Tauno Hannikainen

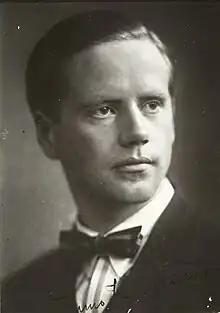
Hannikainen

Tauno Heikki Hannikainen (February 26, 1896 – October 12, 1968) was a Finnish cellist and conductor.